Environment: real
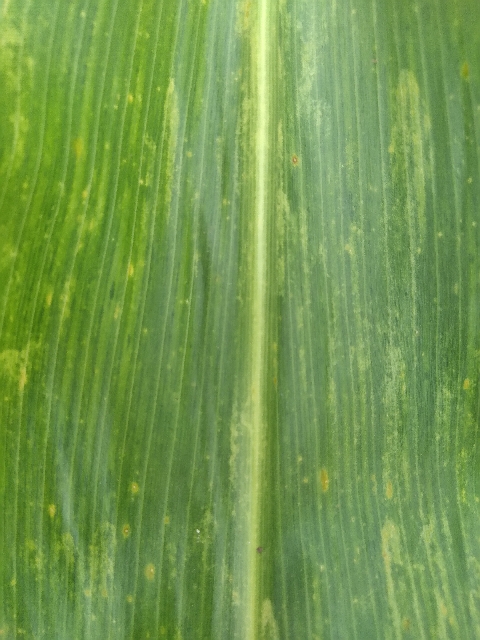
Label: lethal_necrosis